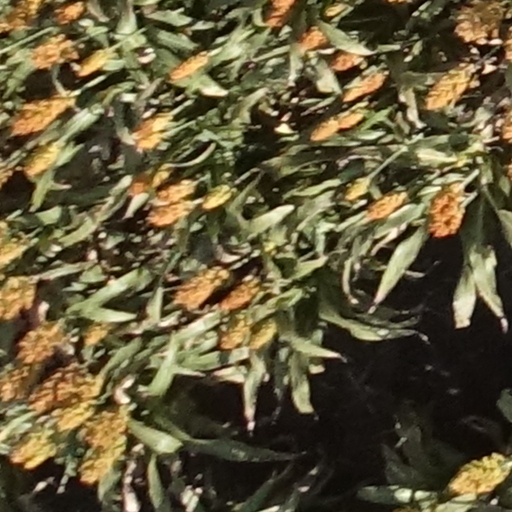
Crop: sorghum